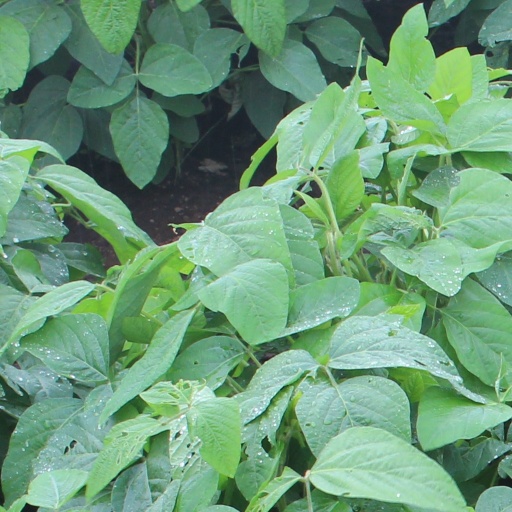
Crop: soybean